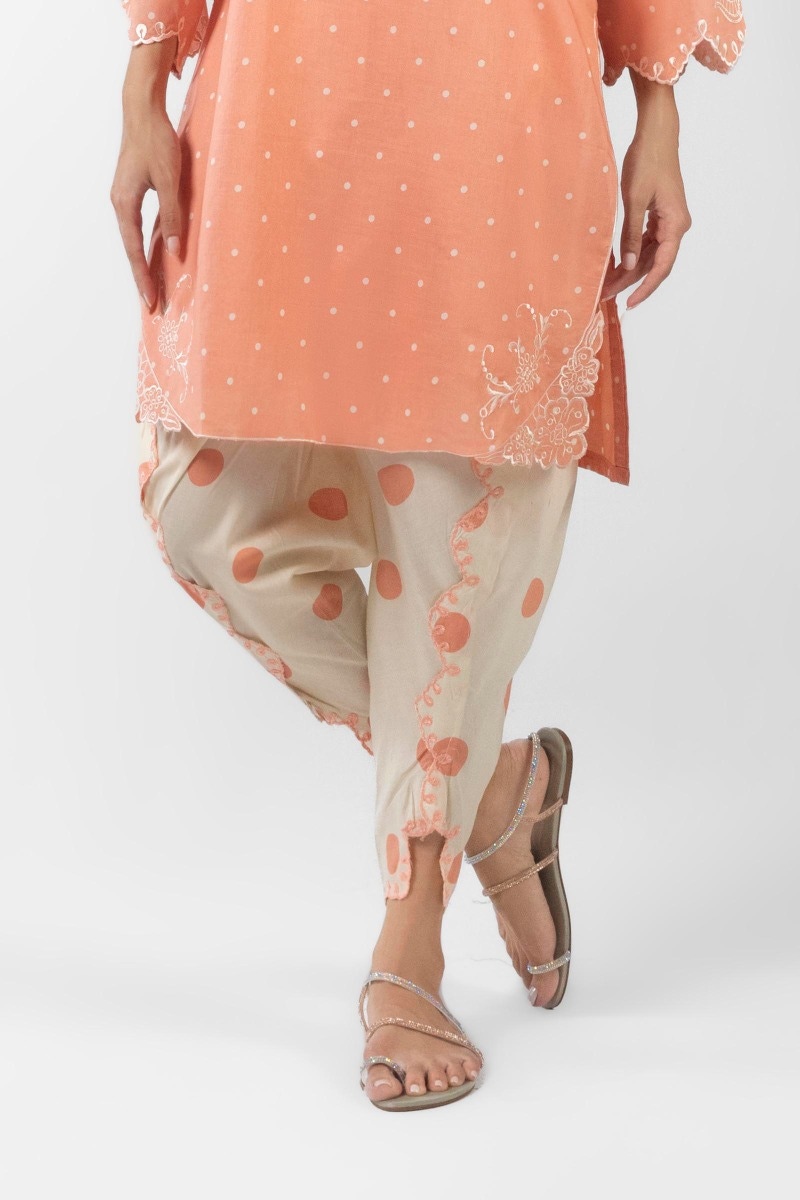
peach polka dot cotton tunic pants